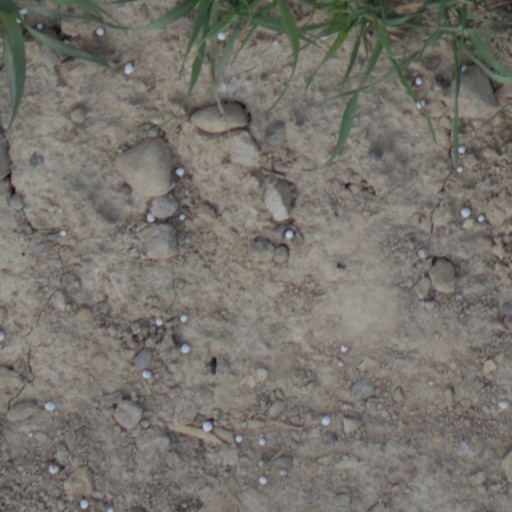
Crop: wheat